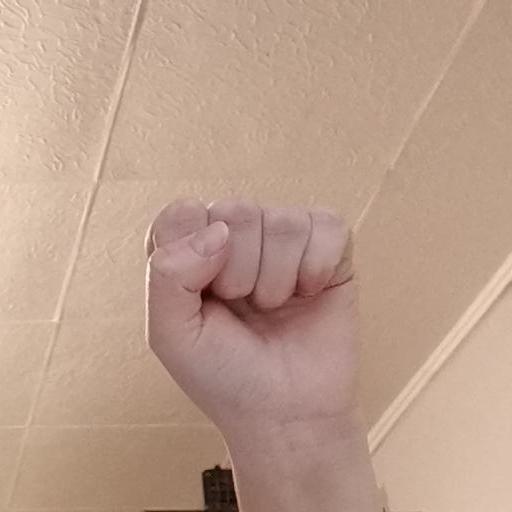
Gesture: fist